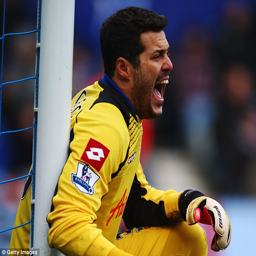
the team that went down also had football player between the sticks